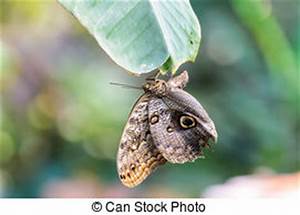
Label: farfalla